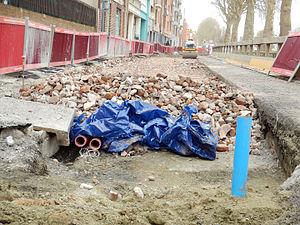
Réfection d'une route, le long d'un affluent canalisé de la Haute-Deûle en région lilloise (nord de la France). Le fond de couche est réalisé avec des briques récupérées et recyclées.
Les routes à haute qualité environnementale respectent des normes afin de réduire leurs nuisances et pollutions. En France, le conseil général du Nord et ses partenaires ont été les premiers porteurs de cette idée, en 2005-2006.